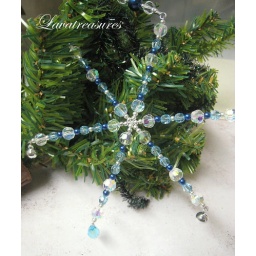
Snow Flake in blue &amp;amp; silver shade. Fr SGD 22. Please note additional charges applies for shipping outside Singapore